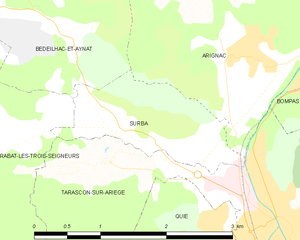
Carte des communes françaises: Surba
Surba est une commune française située dans le département de l'Ariège, en région Occitanie.